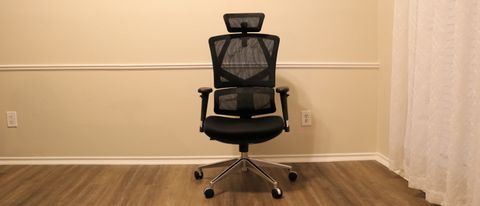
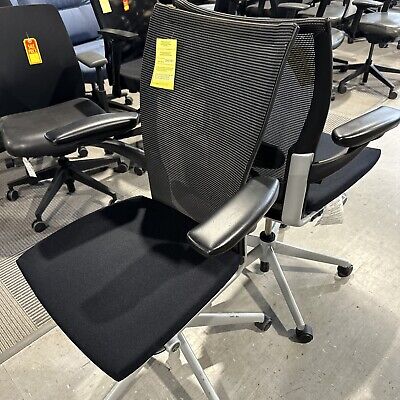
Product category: items_chair
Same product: no